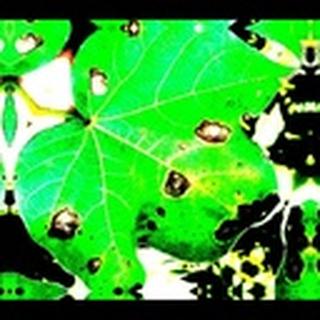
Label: cotton_target_spot